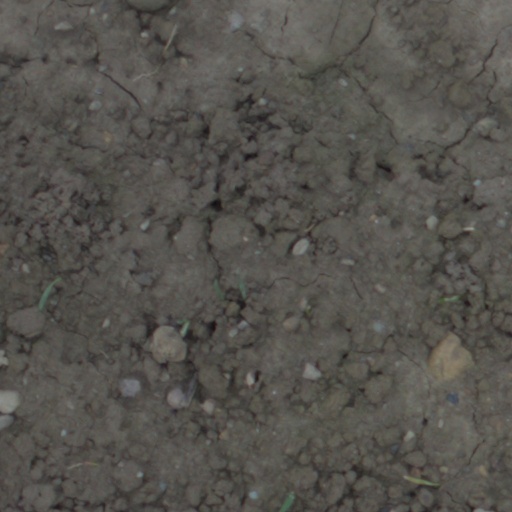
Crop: wheat